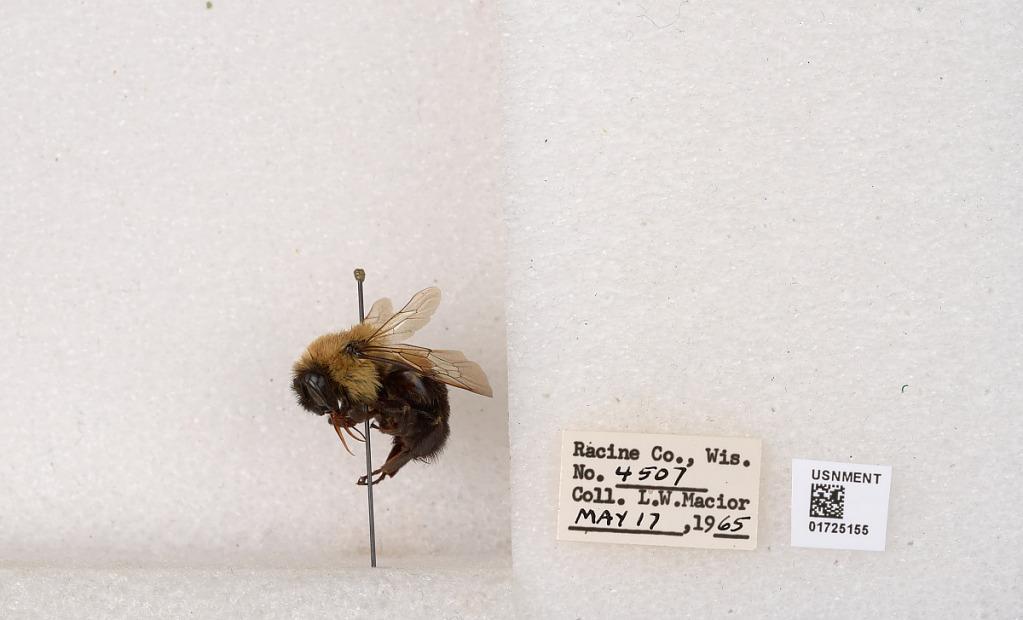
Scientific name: Bombus impatiens Cresson
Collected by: L. Macior
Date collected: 1965-5-17
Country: United States
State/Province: Wisconsin
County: Racine
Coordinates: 42.7299, -87.8123